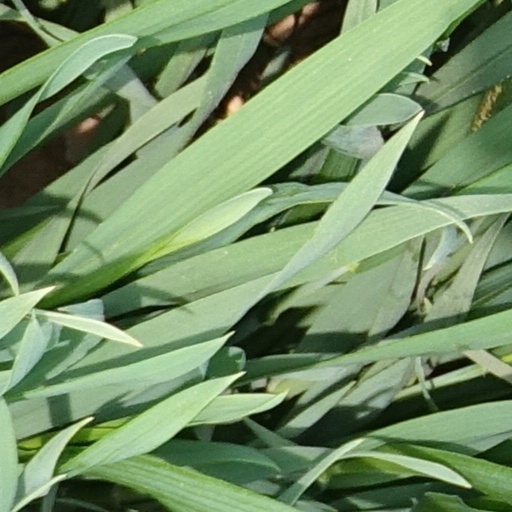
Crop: wheat